History of slavery in Massachusetts

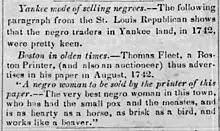
"Yankee mode of selling negroes" "Arkansas Intelligencer", February 3, 1844, quotes from a 1742 Thomas Fleet ad for an enslaved woman

As a result of this, Massachusetts was the only state to have zero slaves enumerated on the 1790 federal census. (By 1790, the Vermont Republic had also officially ended slavery, but it was not admitted as a state until 1791.) Maine, in the 1790 Census, also lists no enslaved people among its population but did not become a state until 1820.